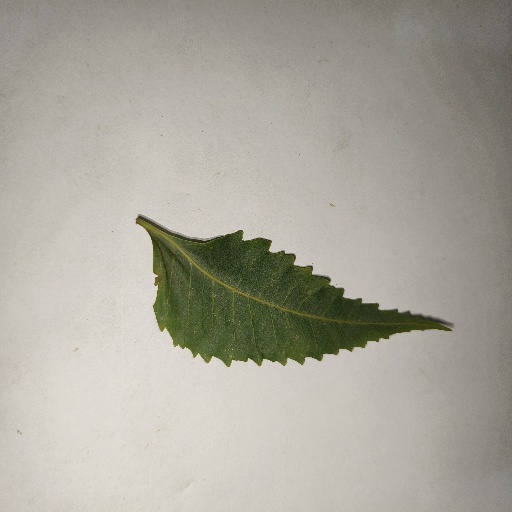
Species: Neem
Leaf condition: Healthy Leaf